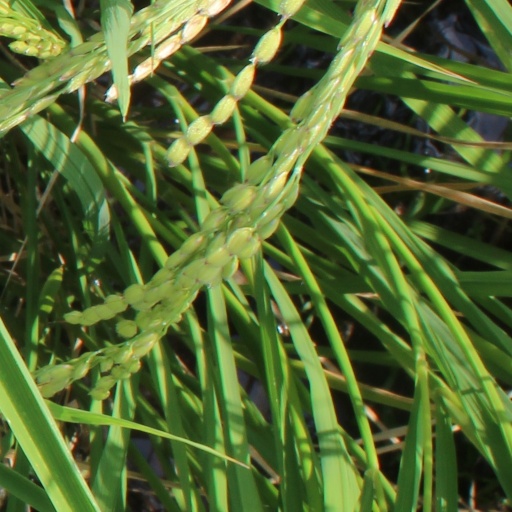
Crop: rice